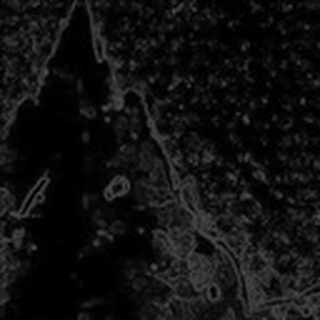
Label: cotton_target_spot